Final Fantasy VII (NES video game)

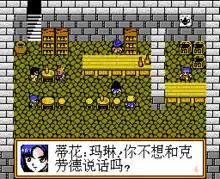
The player's character engaged in a cutscene

In "Final Fantasy VII", the player directs the protagonist throughout the game world with a group of three interchangeable party members, exploring areas and interacting with non-player characters. Most of it occurs within the city of Midgar for the first act, later expanding to towns, dungeons, caves, and similar areas for the rest of the game. Players can save their game at any time when not in combat to the game's single save slot.